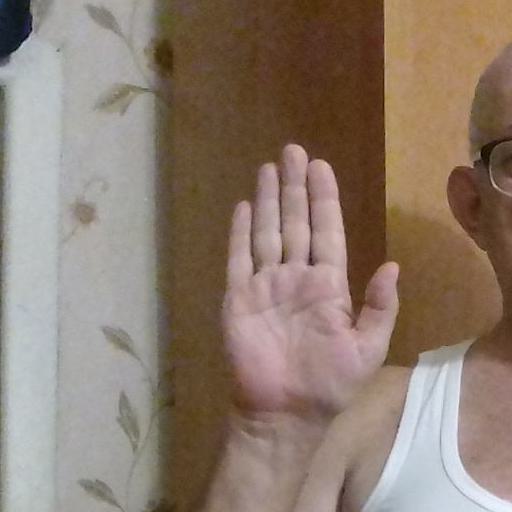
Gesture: stop